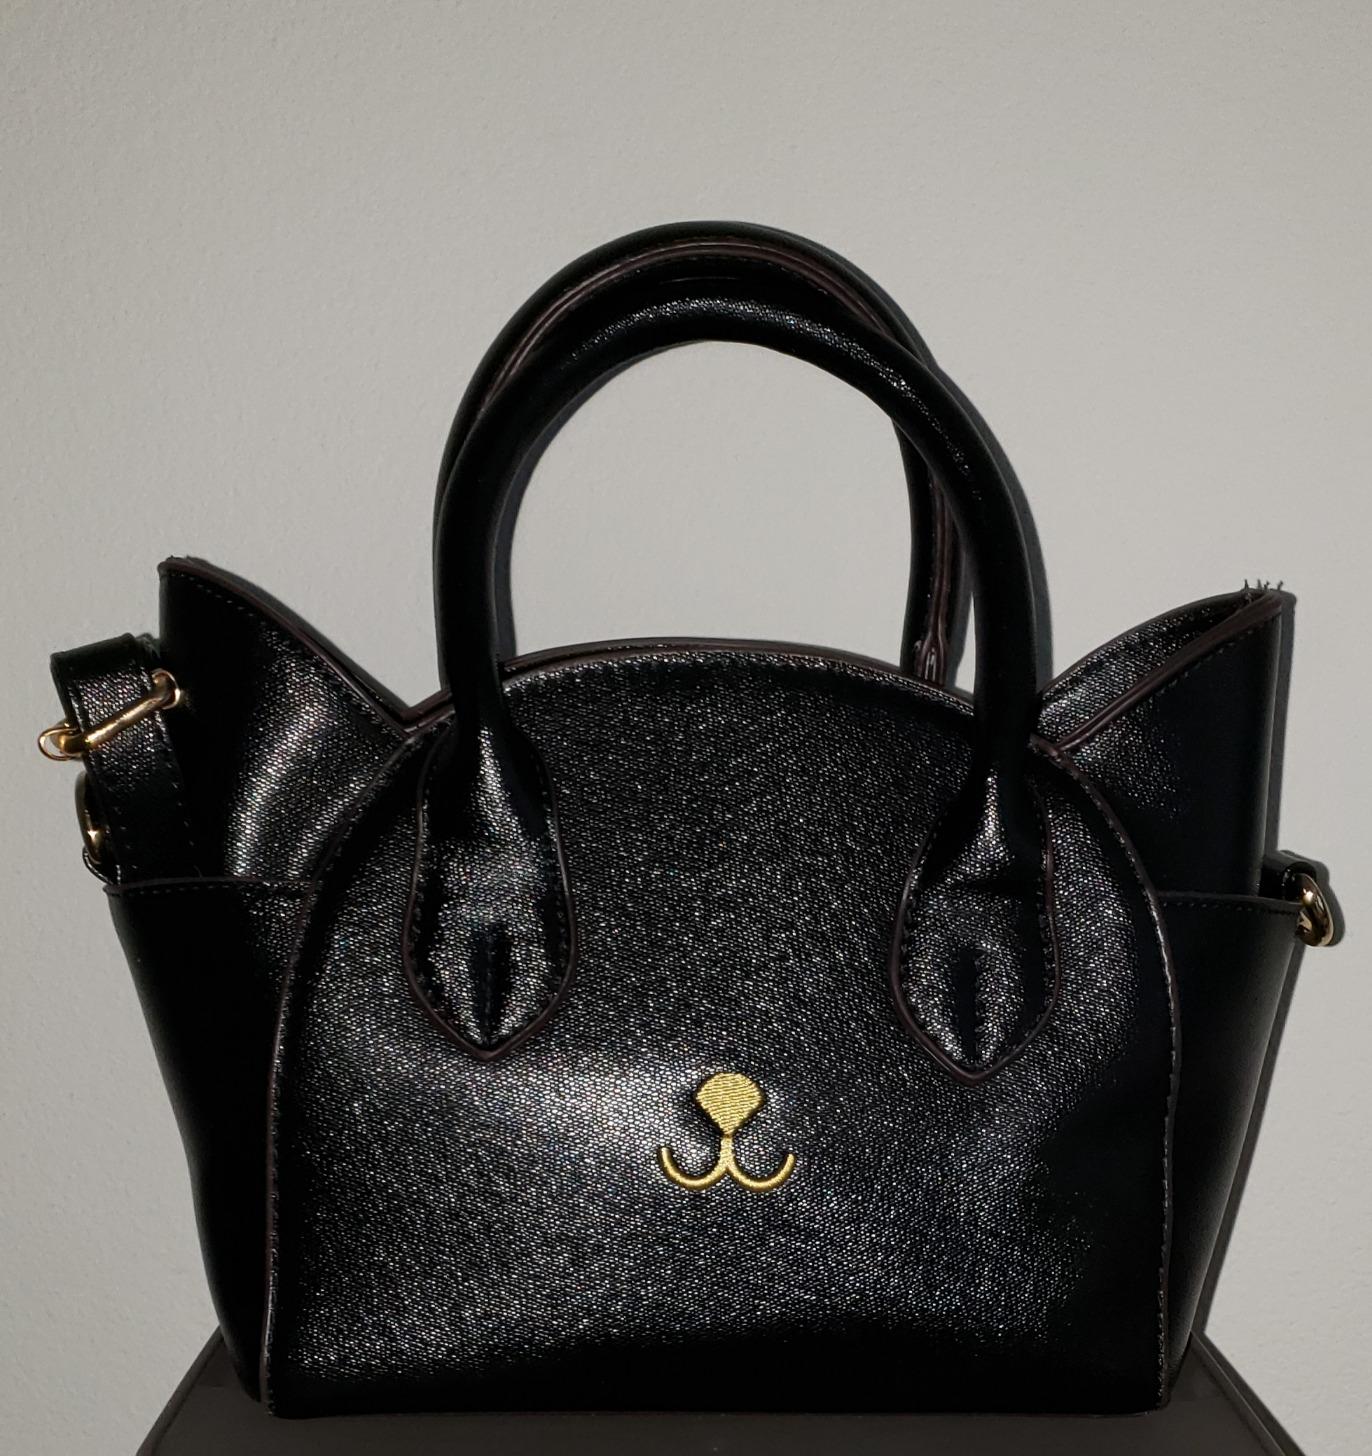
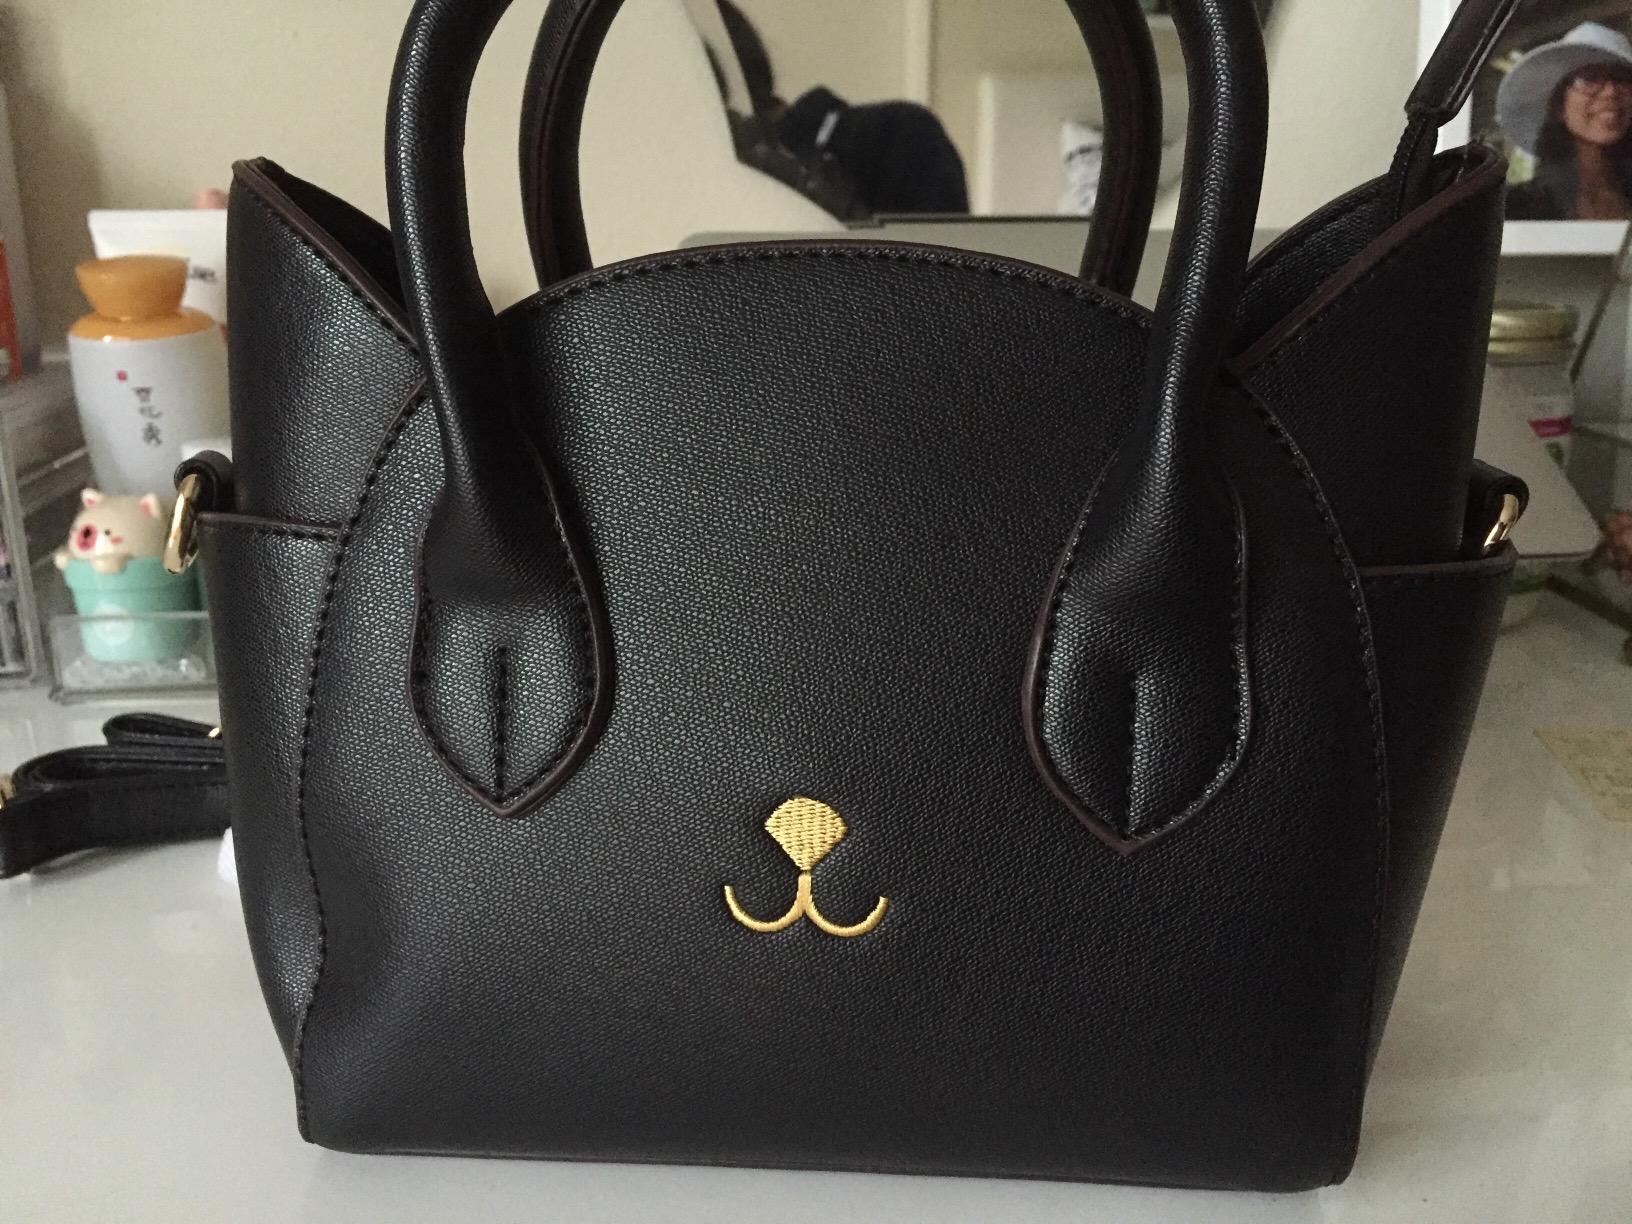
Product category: accessories_handbag
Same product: yes